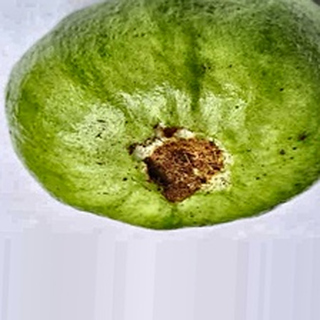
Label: guava_fruit_fly